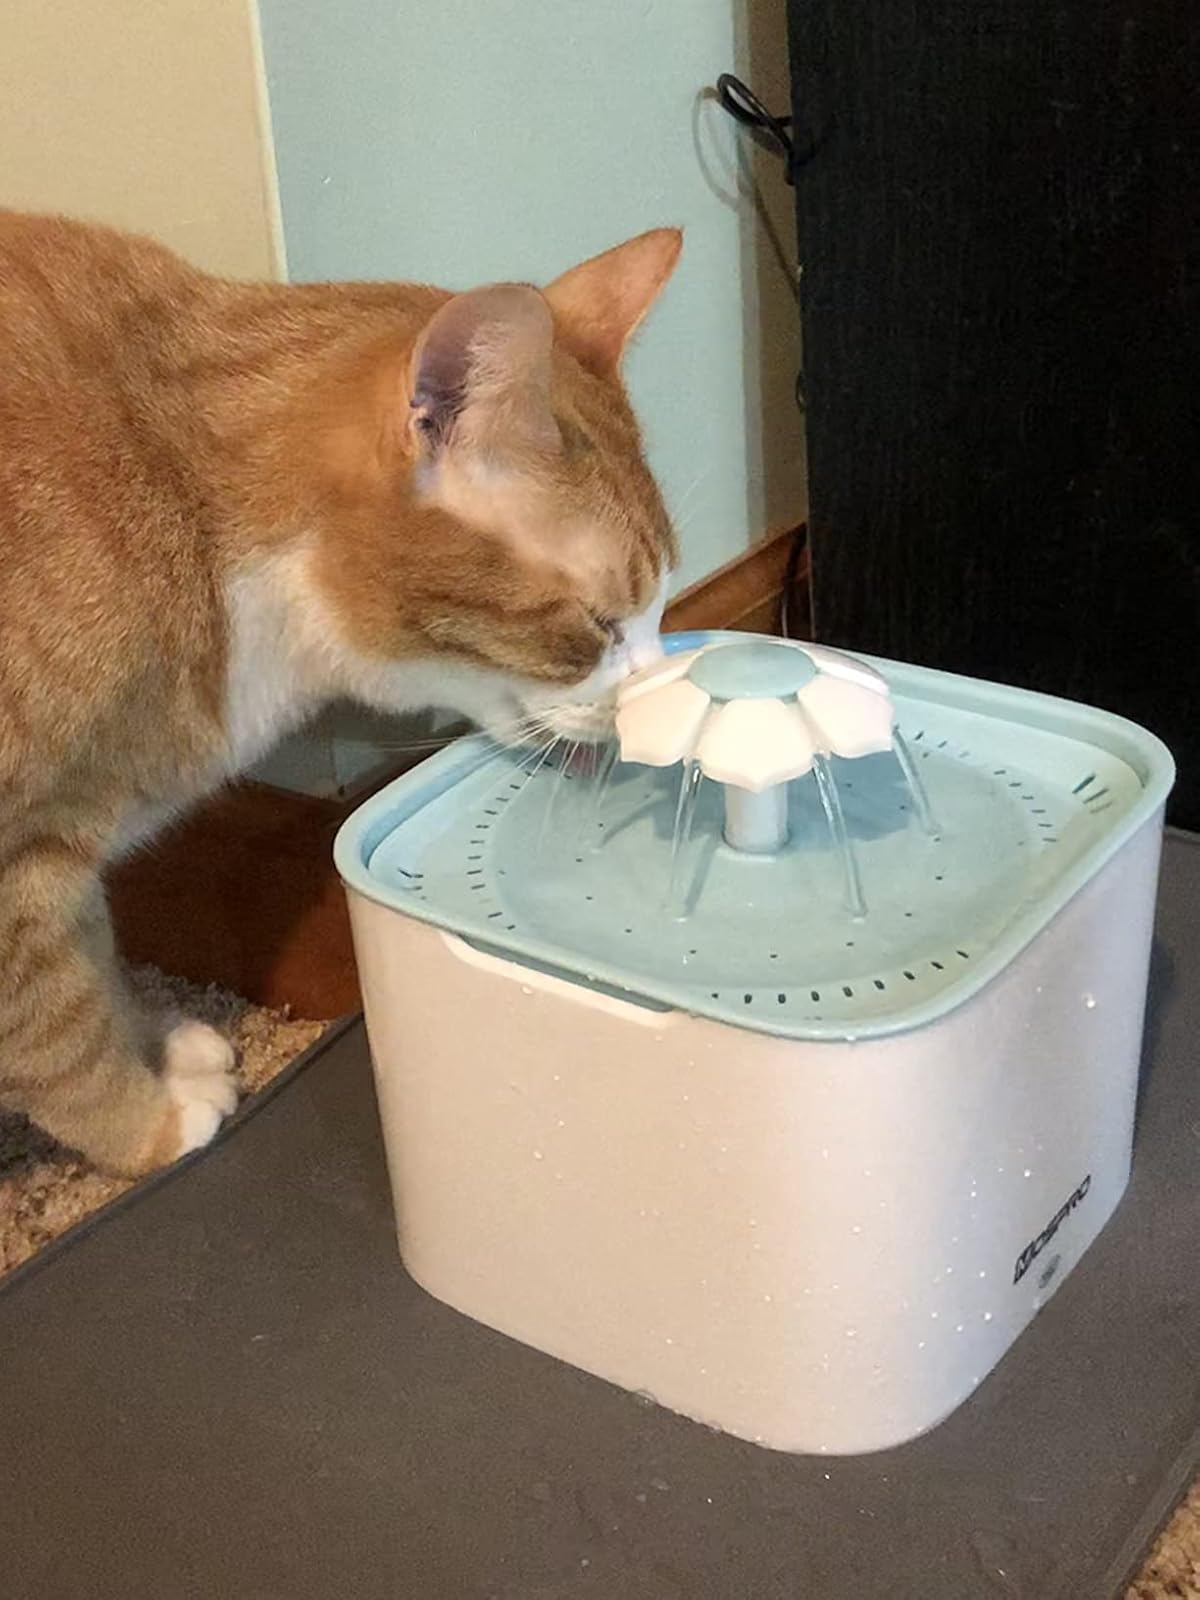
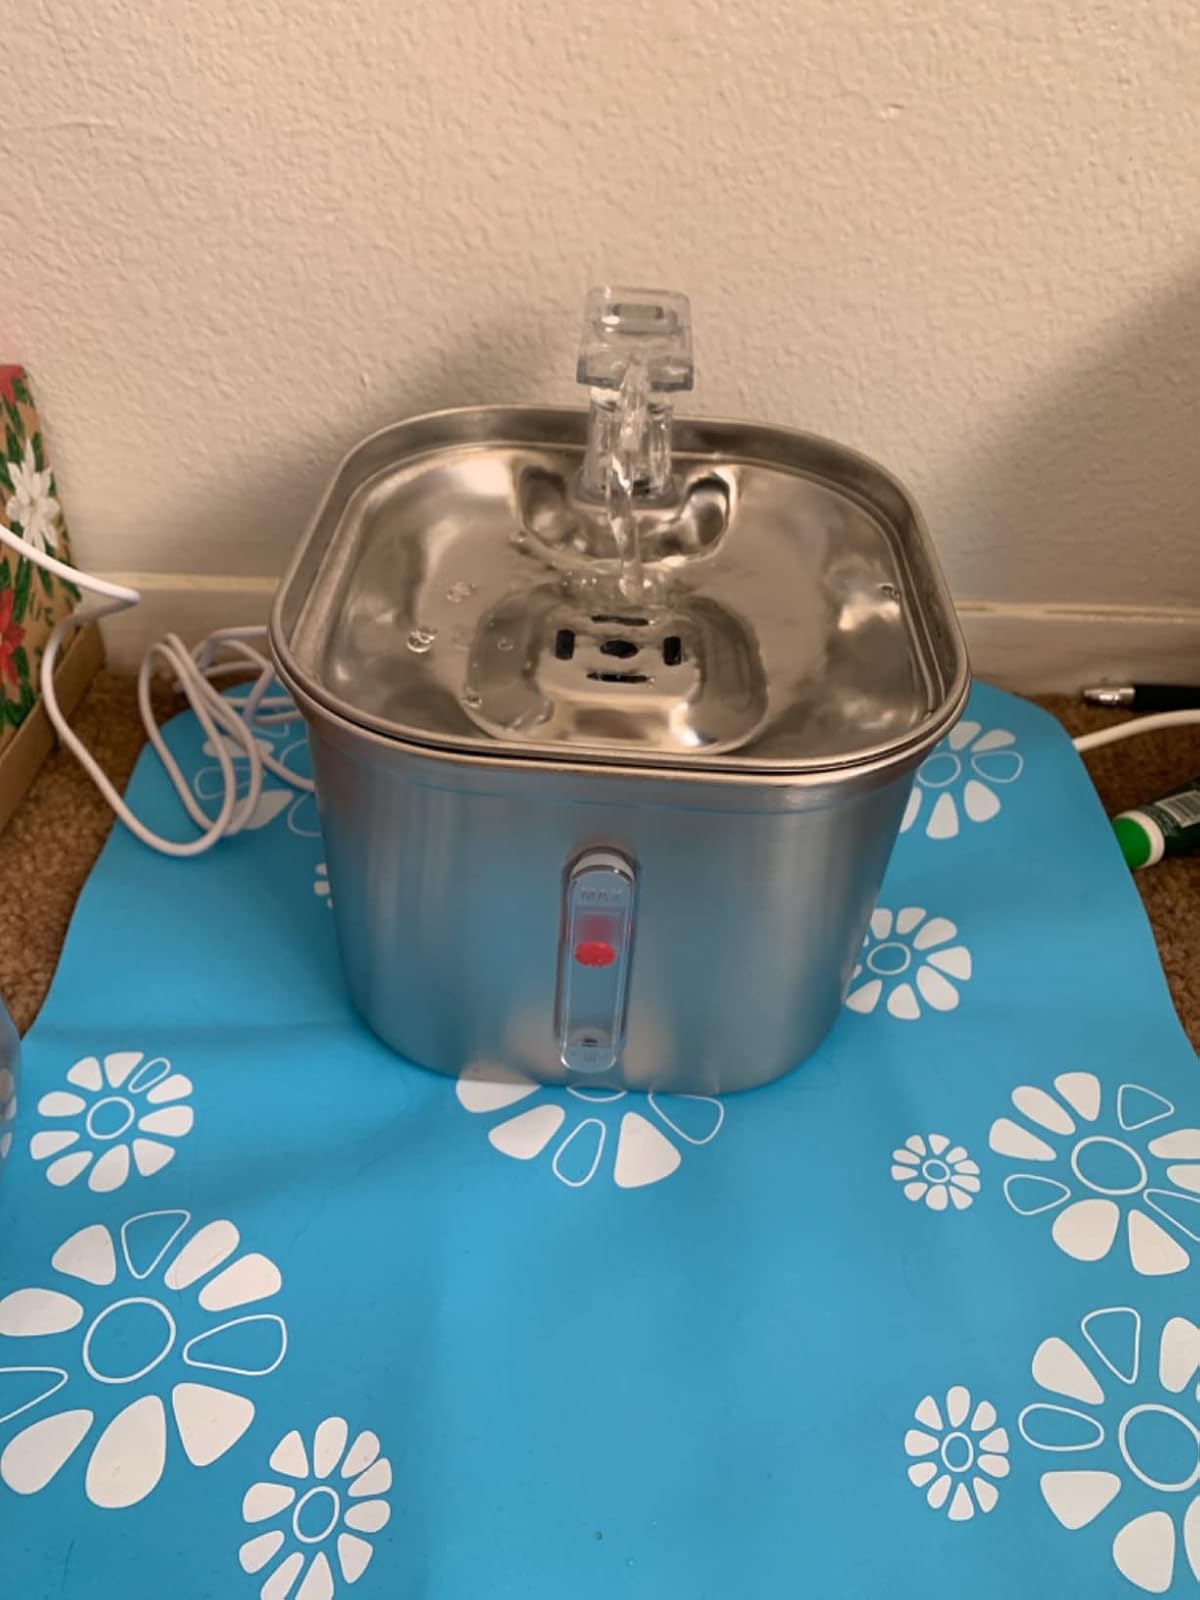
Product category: items_bowl
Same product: no